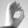
ASL letter: O